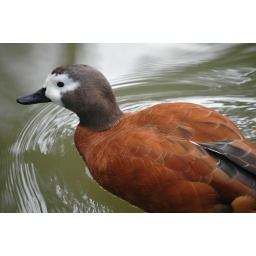
Red feathered swimming duck spotted in Safaripark Beekse Bergen Netherlands